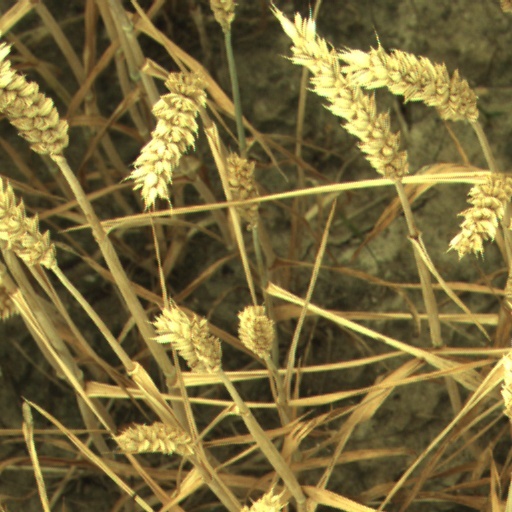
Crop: wheat